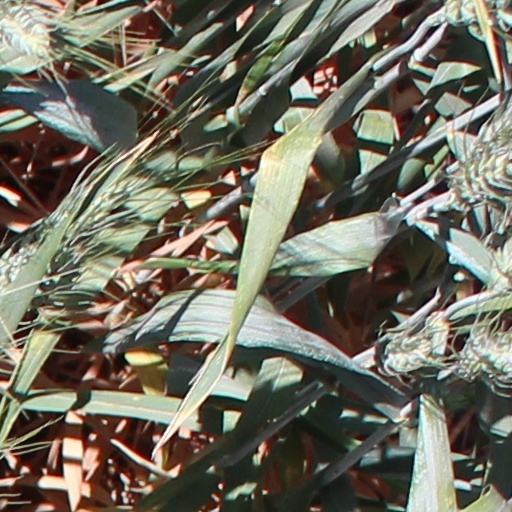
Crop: wheat